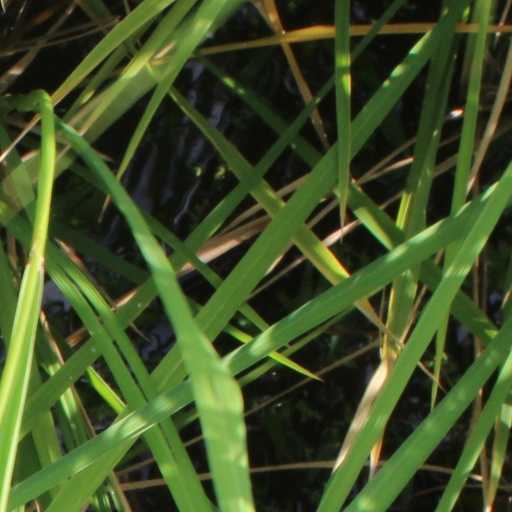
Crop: rice